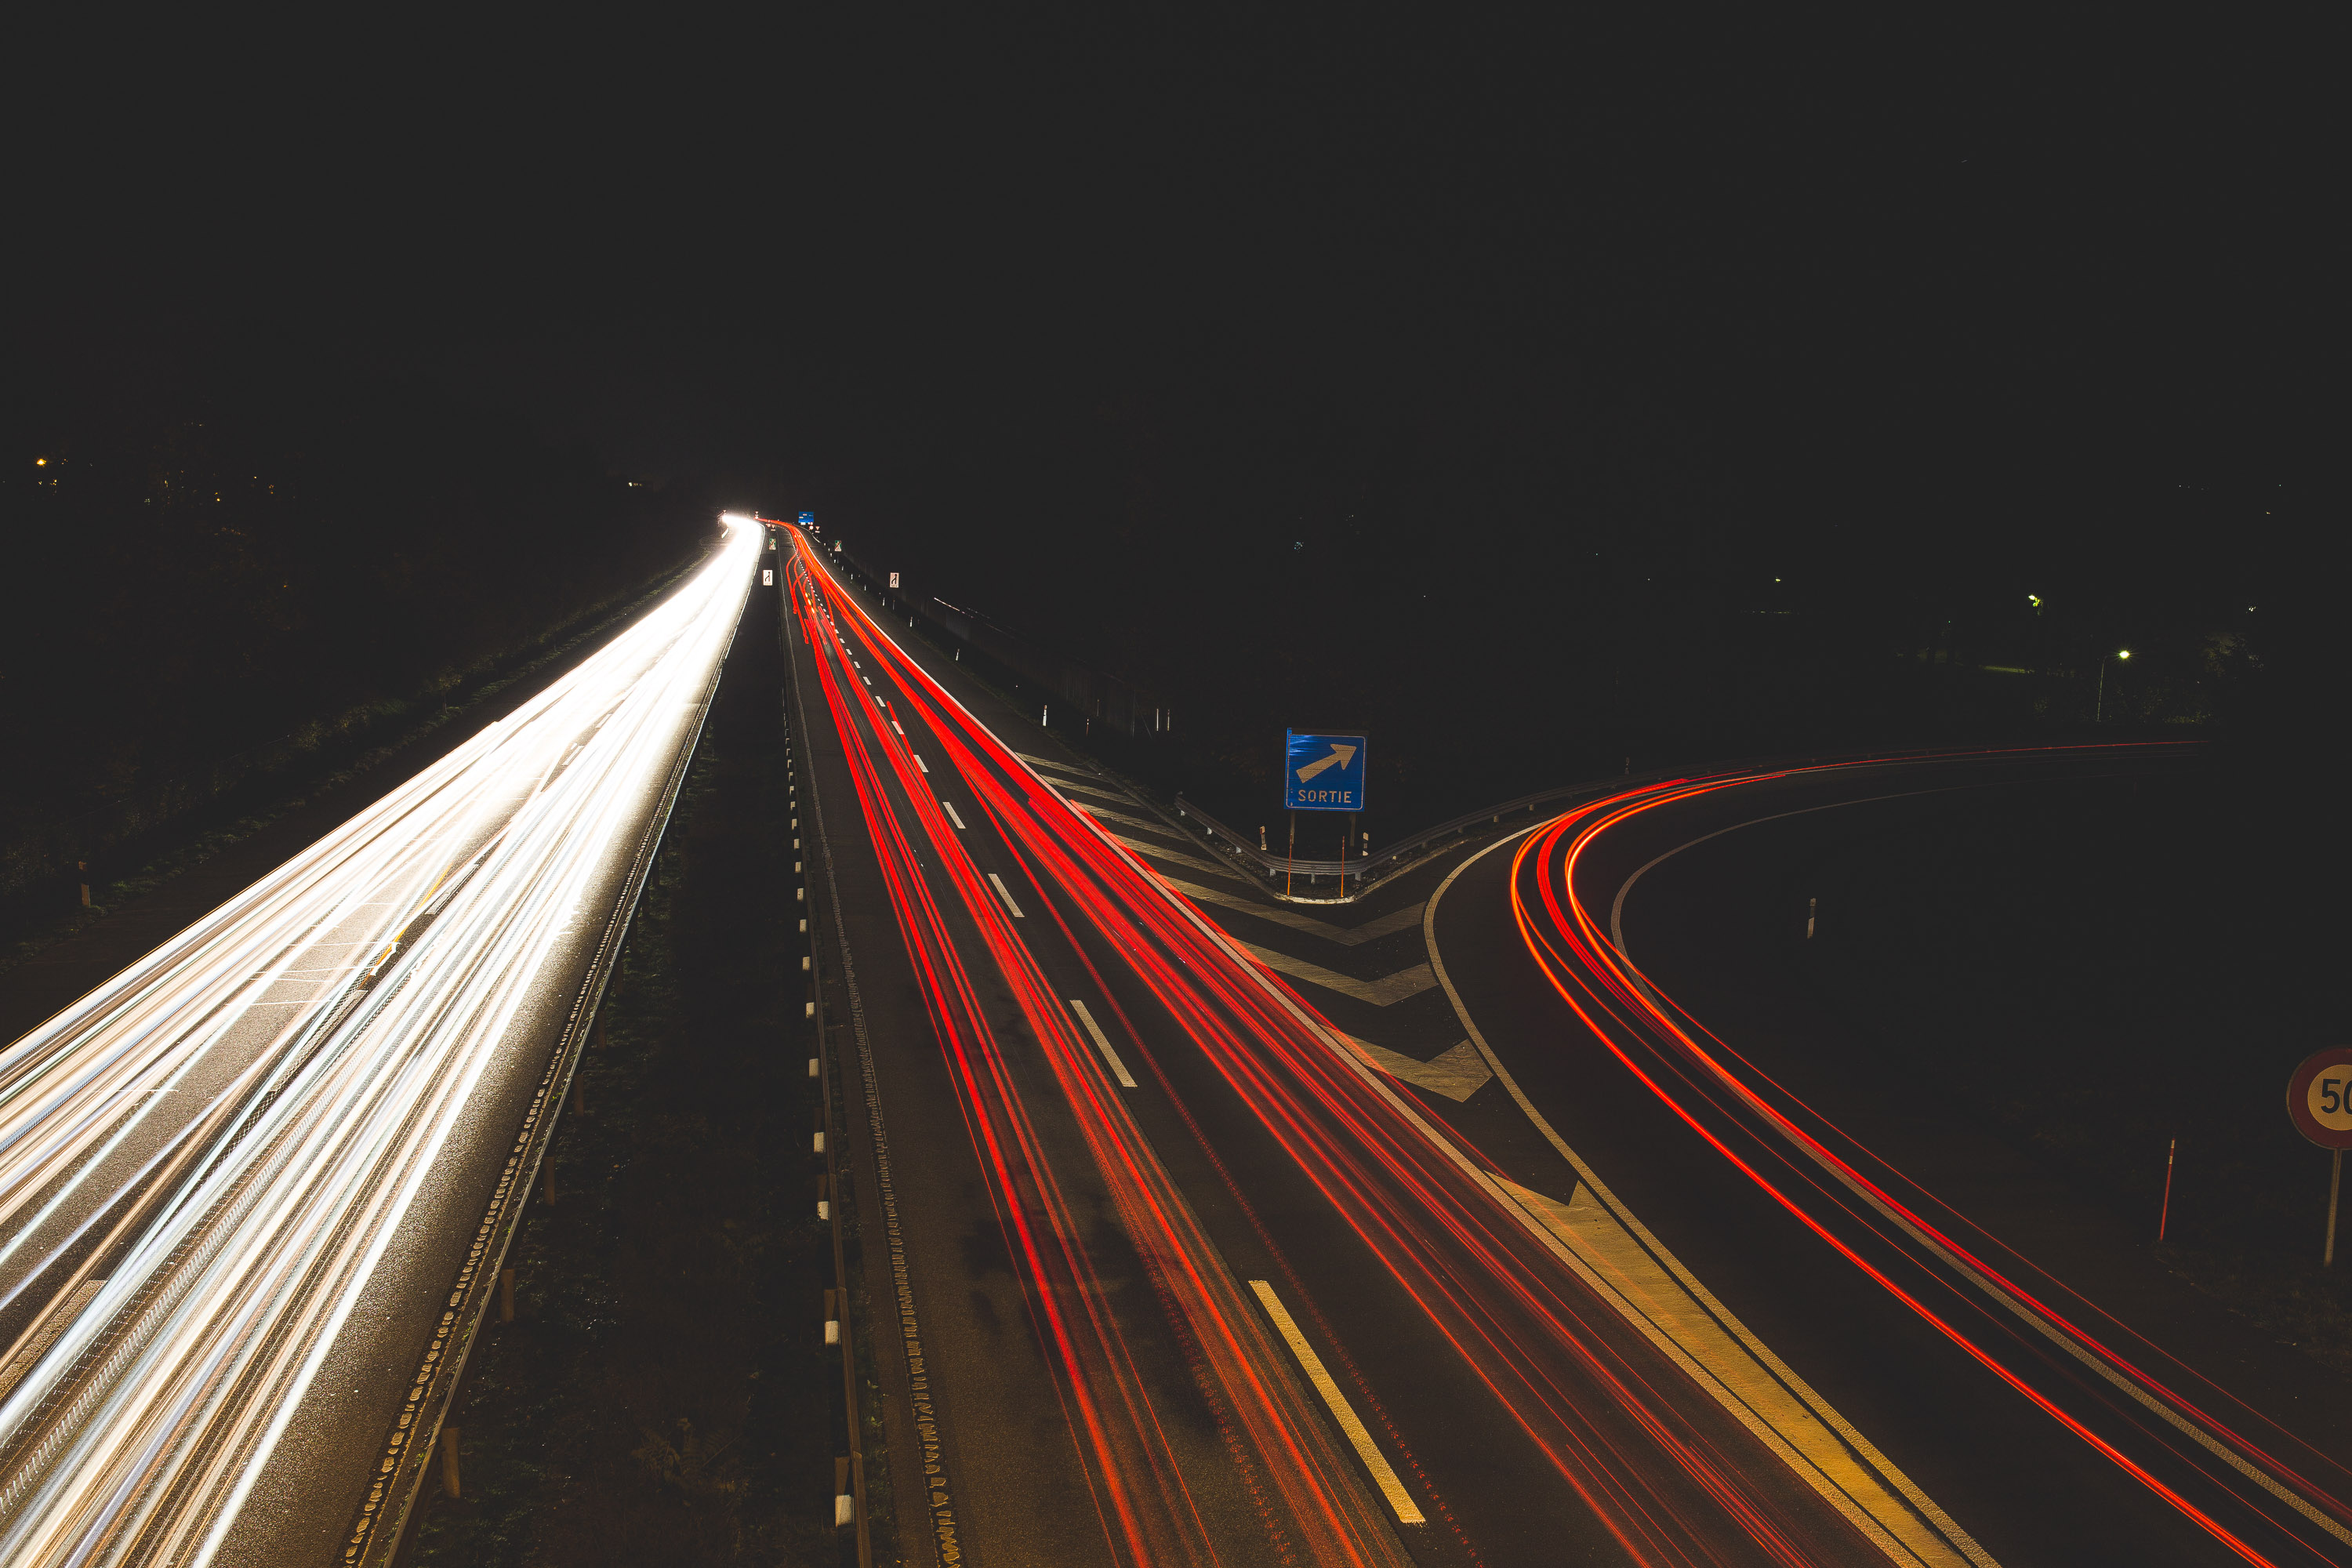
highway, freeway, road, night, light, sky, infrastructure, cable stayed bridge, metropolitan area, nonbuilding structure, architecture, overpass, thoroughfare, lane, midnight, bridge, city